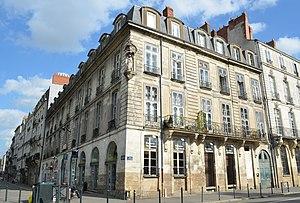
Immeuble 18è s. situé 1 place de la Petite-Hollande
Cet article recense les monuments historiques de Nantes, en France.
Jean Peltier, dit Peltier Dudoyer est un armateur nantais. Après avoir armé 70 bateaux, il a passé la seconde partie de sa vie à l'Isle de France où il s'était remarié. Il a proposé au Directoire, en 1798, d'être l'homme qui abolirait l'esclavage à l'Isle de France.
La maison Charron est un immeuble de style néo-classique bâti au milieu du XVIIIᵉ siècle, situé à l'angle de l'allée Duguay-Trouin et de la place de la Petite-Hollande, à l'ouest de l'île Feydeau, dans le centre-ville de Nantes, en France. L'immeuble a été inscrit à l'inventaire supplémentaire des monuments historiques en 1984.
L'allée Duguay-Trouin est une voie partiellement piétonne du centre-ville de Nantes, en France. Il s'agit d'un ancien quai qui bordait l'île Feydeau au nord et était baigné par un des bras de la Loire appelé « bras de la Bourse ».